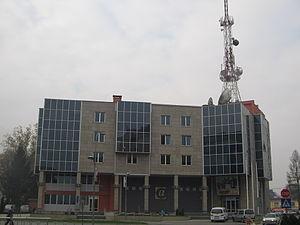
Banja Luka ou Banjaluka, est une ville de Bosnie-Herzégovine et la capitale de l'entité de la République serbe de Bosnie. Au recensement de 1991, la ville intra muros comptait 143 079 habitants et sa zone métropolitaine, appelée Ville de Banja Luka et correspondant à une ex-municipalité du pays, 195 692 habitants. Selon les premiers résultats du recensement bosnien de 2013, la ville intra muros compte 150 997 habitants et sa zone métropolitaine 199 191.
Alternativa televizija, en abrégé ATV est une chaîne de télévision bosnienne dont le siège est à Banja Luka, la capitale de la République serbe de Bosnie, en Bosnie-Herzégovine. Même si elle émet depuis la République serbe, qui est l'une des deux entités de la Bosnie-Herzégovine, Alternativa televizija, la « Télévision alternative », s'est donné comme but de diffuser une information indépendante et précise, ainsi que des divertissements de qualité.